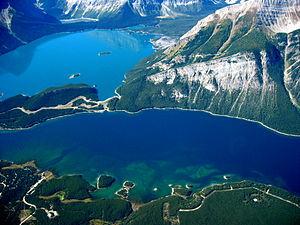
Liste des lacs de la province d'Alberta au Canada